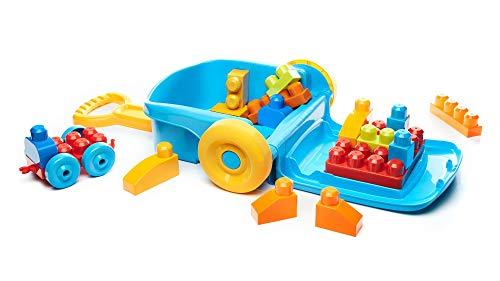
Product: Mega Bloks Building Basics Take Along Builder Set
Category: Toys & Games | Building Toys
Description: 16 pieces include building blocks and 1 rolling wheel base.
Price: $17.73
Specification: ProductDimensions:5.2x13.5x11.5inches|ItemWeight:7ounces|ShippingWeight:2.43pounds(Viewshippingratesandpolicies)|DomesticShipping:ItemcanbeshippedwithinU.S.|InternationalShipping:ThisitemcanbeshippedtoselectcountriesoutsideoftheU.S.LearnMore|ASIN:B075M51ZD7|Itemmodelnumber:FLT37|Manufacturerrecommendedage:12months-5years